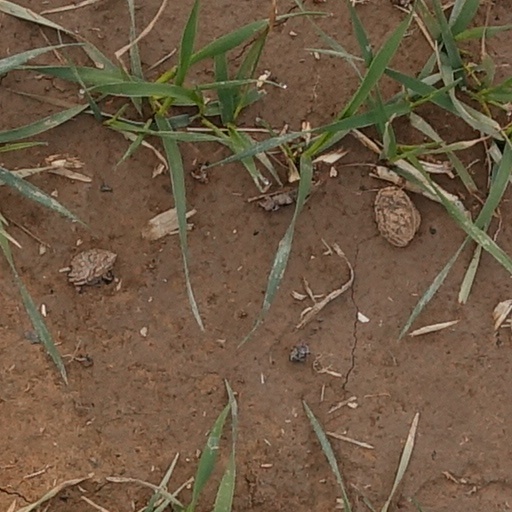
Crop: wheat